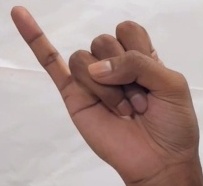
ASL sign: J